FA Cup Final

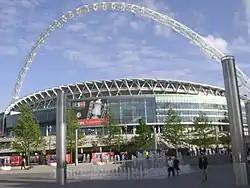
The new Wembley Stadium on 19 May 2007, the day it held its first FA Cup Final

The FA Cup Final is the last match in the Football Association Challenge Cup. It has regularly been one of the most attended domestic football events in the world, with an official attendance of 89,472 at the 2017 final (the 2020 event has been the exception, due to the COVID-19 pandemic). The Final is the culmination of a knockout competition among clubs belonging to The Football Association in England, although Scottish and Irish teams competed in the early years and Welsh teams regularly compete, with Cardiff City winning the Cup in 1927 and reaching the final in 1925 and 2008. From 1923 until 2000 it was played mostly at the original Wembley Stadium, from 2000 to 2006 at the Millennium Stadium, Cardiff, and has been played at the current Wembley Stadium since 2007.